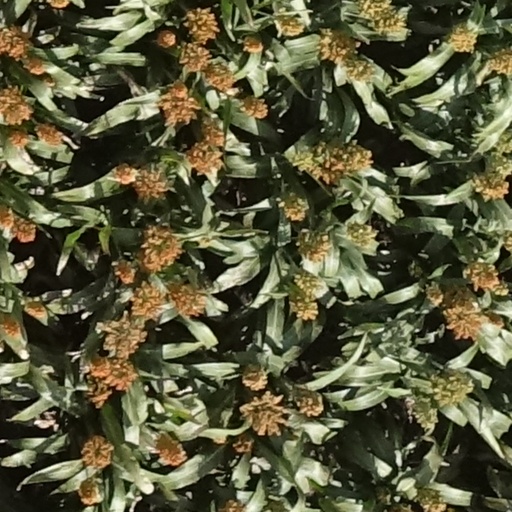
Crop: sorghum